List of Urticales of Montana

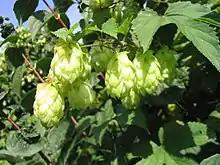
Common hop, "Humulus lupulus"

There are at least 7 members of the order Urticales found in Montana. Some of these species are exotics (not native to Montana).